Witch Hat Atelier Kitchen

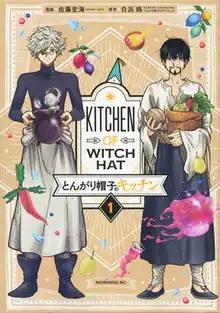
First volume cover, featuring Qifrey (left) and Olruggio (right)

is a Japanese manga series written and illustrated by Hiromi Sato. It is a spin-off to the "Witch Hat Atelier" manga series by Kamome Shirahama. It has been serialized in Kodansha's manga magazine "" since November 2019.